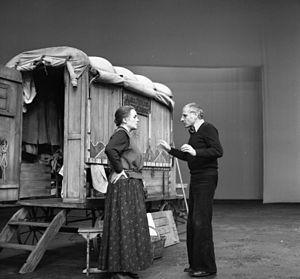
À l’origine meuble de voyage, puis magasin, la cantine est aussi depuis la fin du XIXᵉ siècle un lieu où l’on sert à boire et à manger aux personnes d’une collectivité, et, plus récemment, un service généralement subventionné de restauration collective.
Mère Courage et ses enfants est une pièce de théâtre de Bertolt Brecht qui porte le sous-titre : Chronique de la guerre de Trente Ans. Collaboratrice : Margarete Steffin. La partition musicale originale est de Paul Dessau.
Gisela May, née le 31 mai 1924 à Wetzlar et morte le 2 décembre 2016 à Berlin, est une actrice et chanteuse allemande.